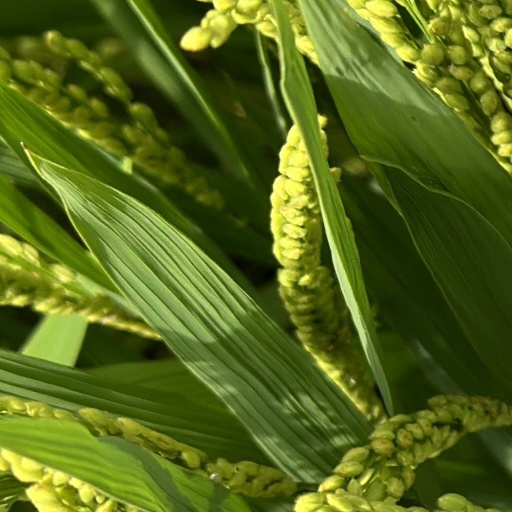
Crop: rice